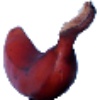
Label: Banana Red 1